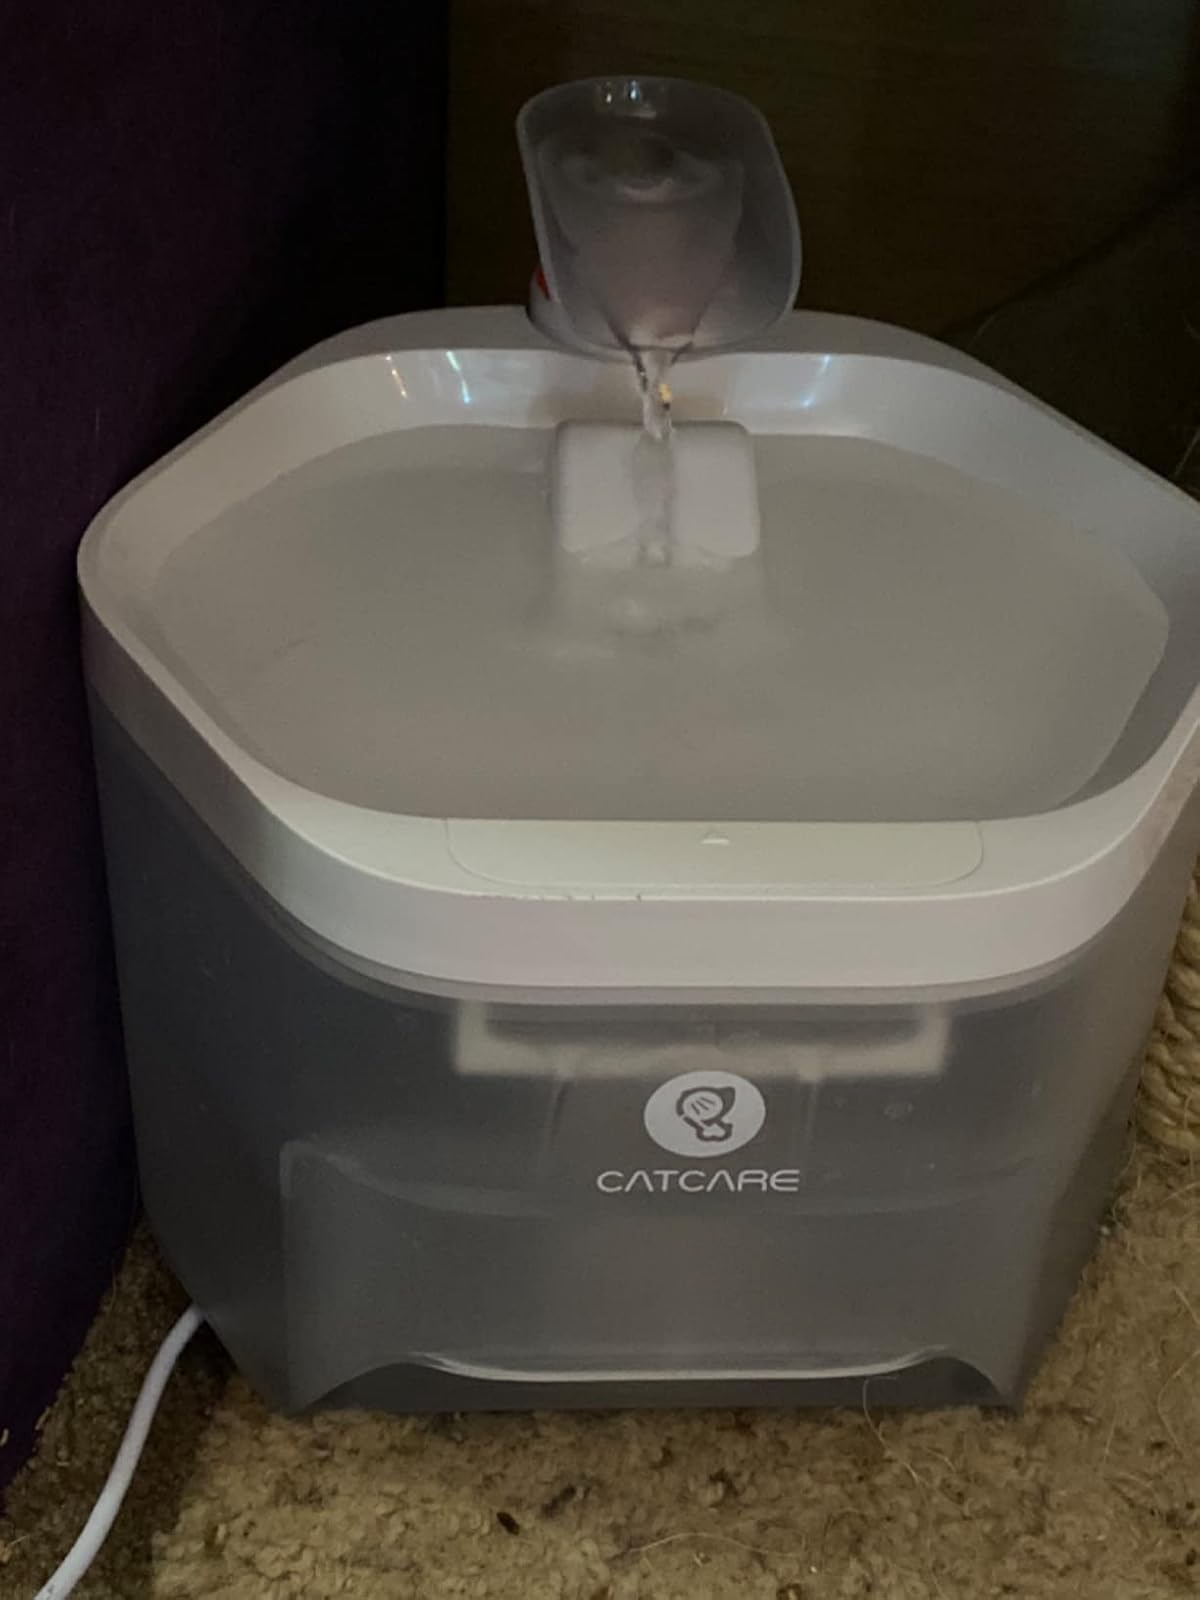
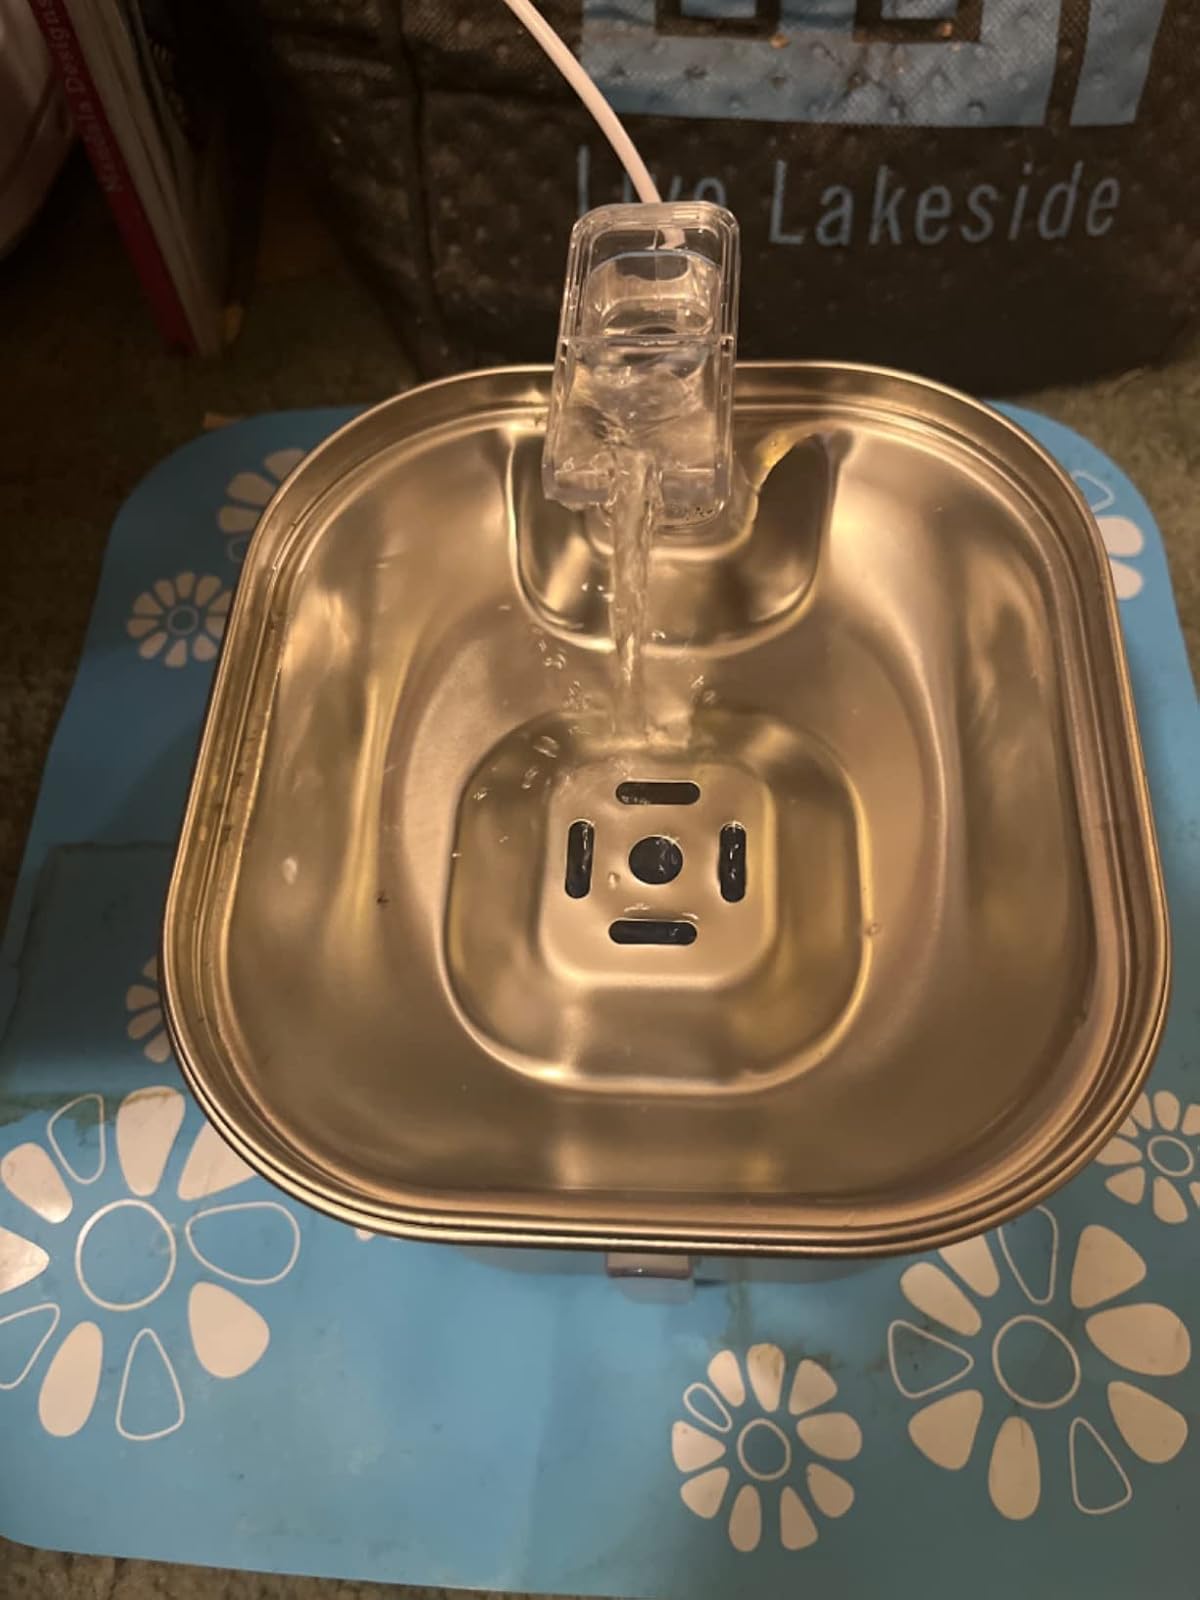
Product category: items_bowl
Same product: no